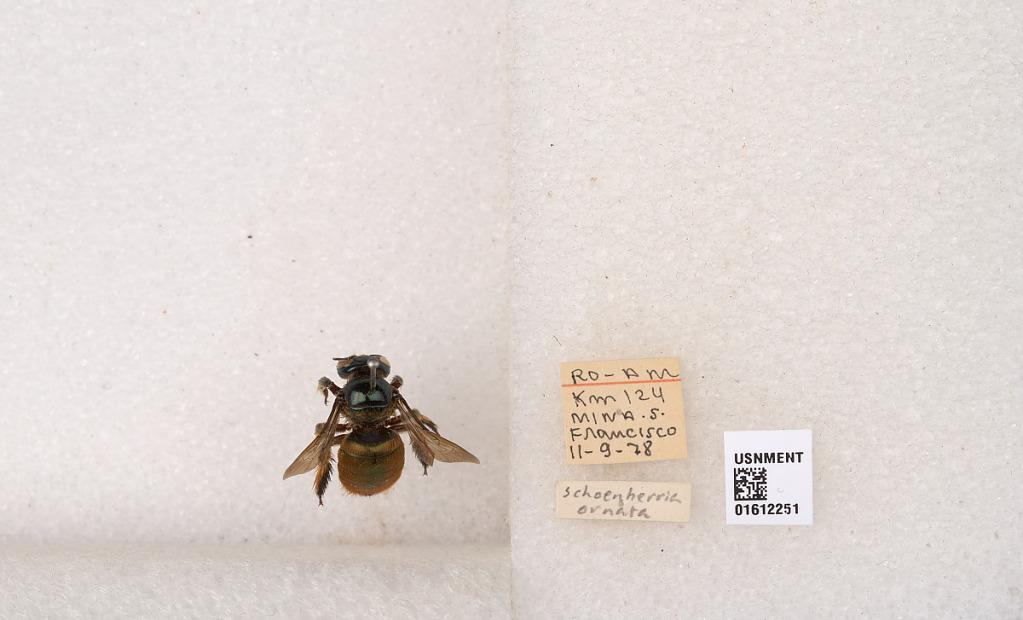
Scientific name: Xylocopa (Schonnherria) ornata Smith
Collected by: S. Francisco
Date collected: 1978-9-11
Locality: Ro-Am Mina